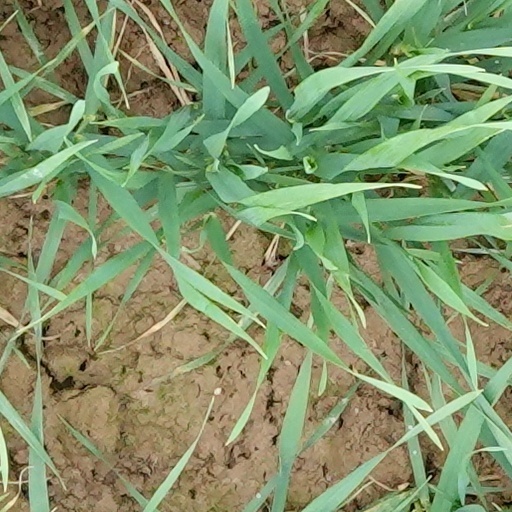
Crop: wheat